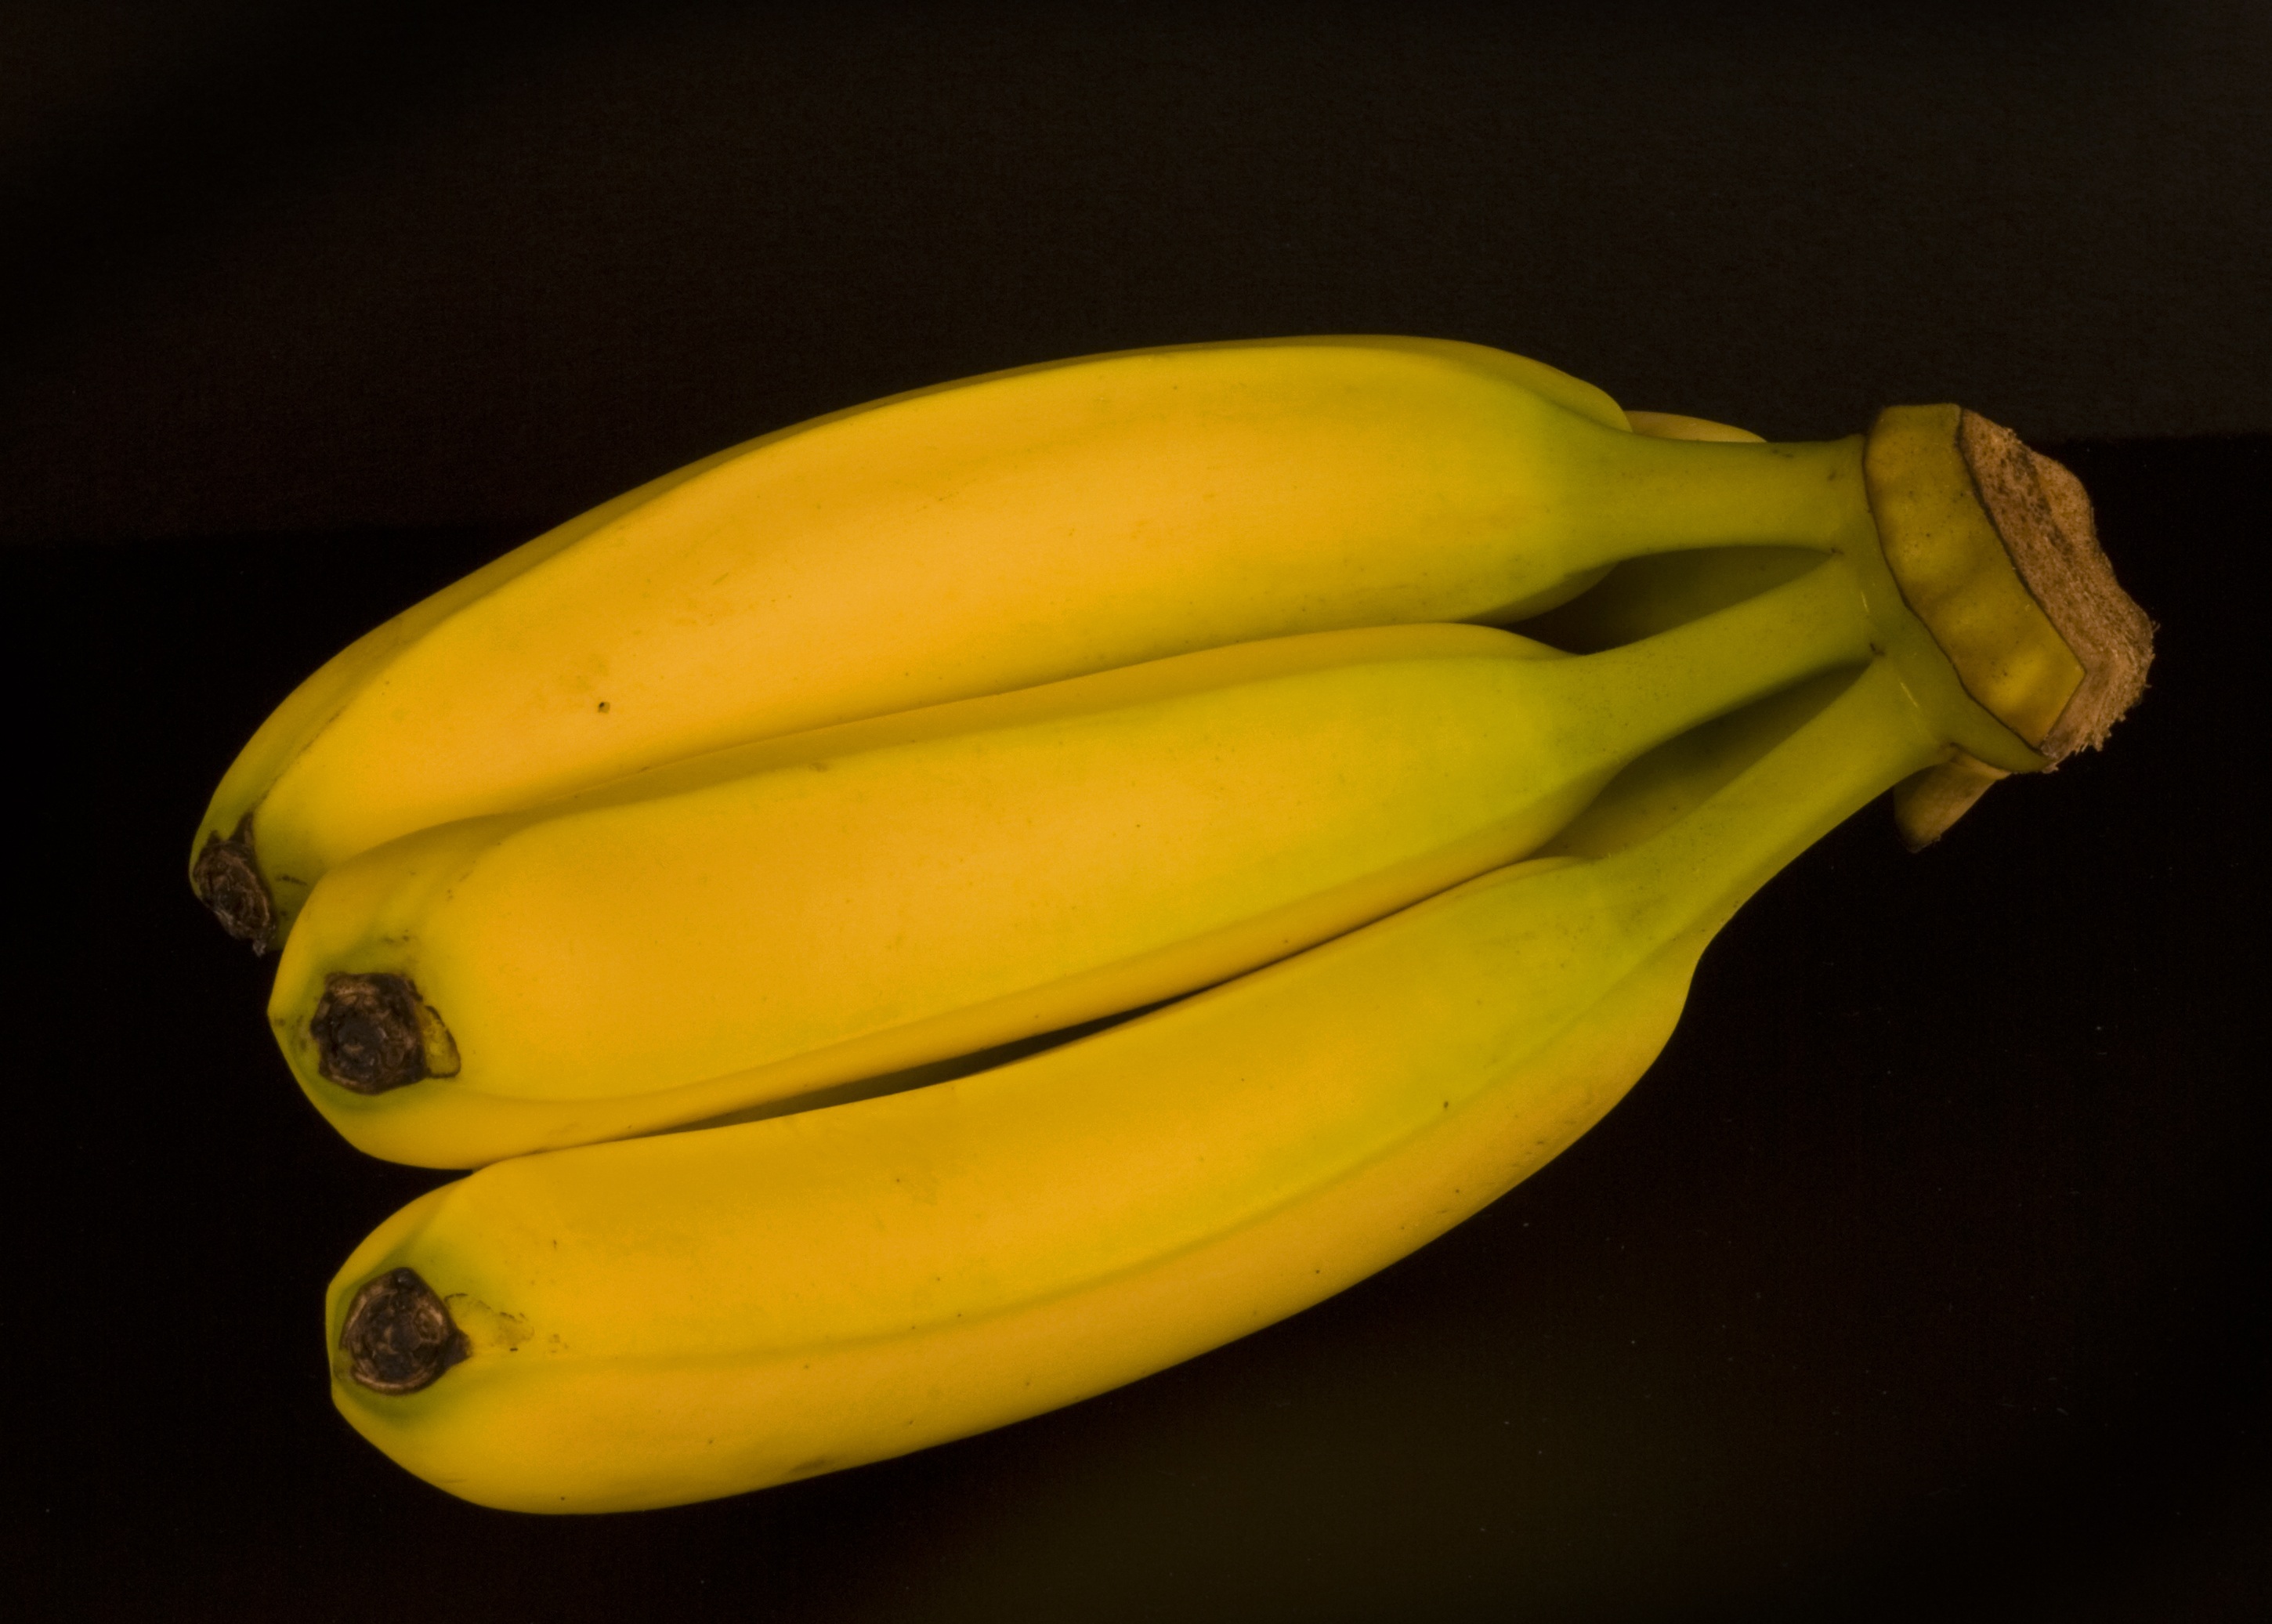
plant, fruit, flower, food, harvest, produce, vegetable, natural, fresh, yellow, banana, healthy, health, vitamin, bananas, citron, flowering plant, land plant, banana family, cooking plantain